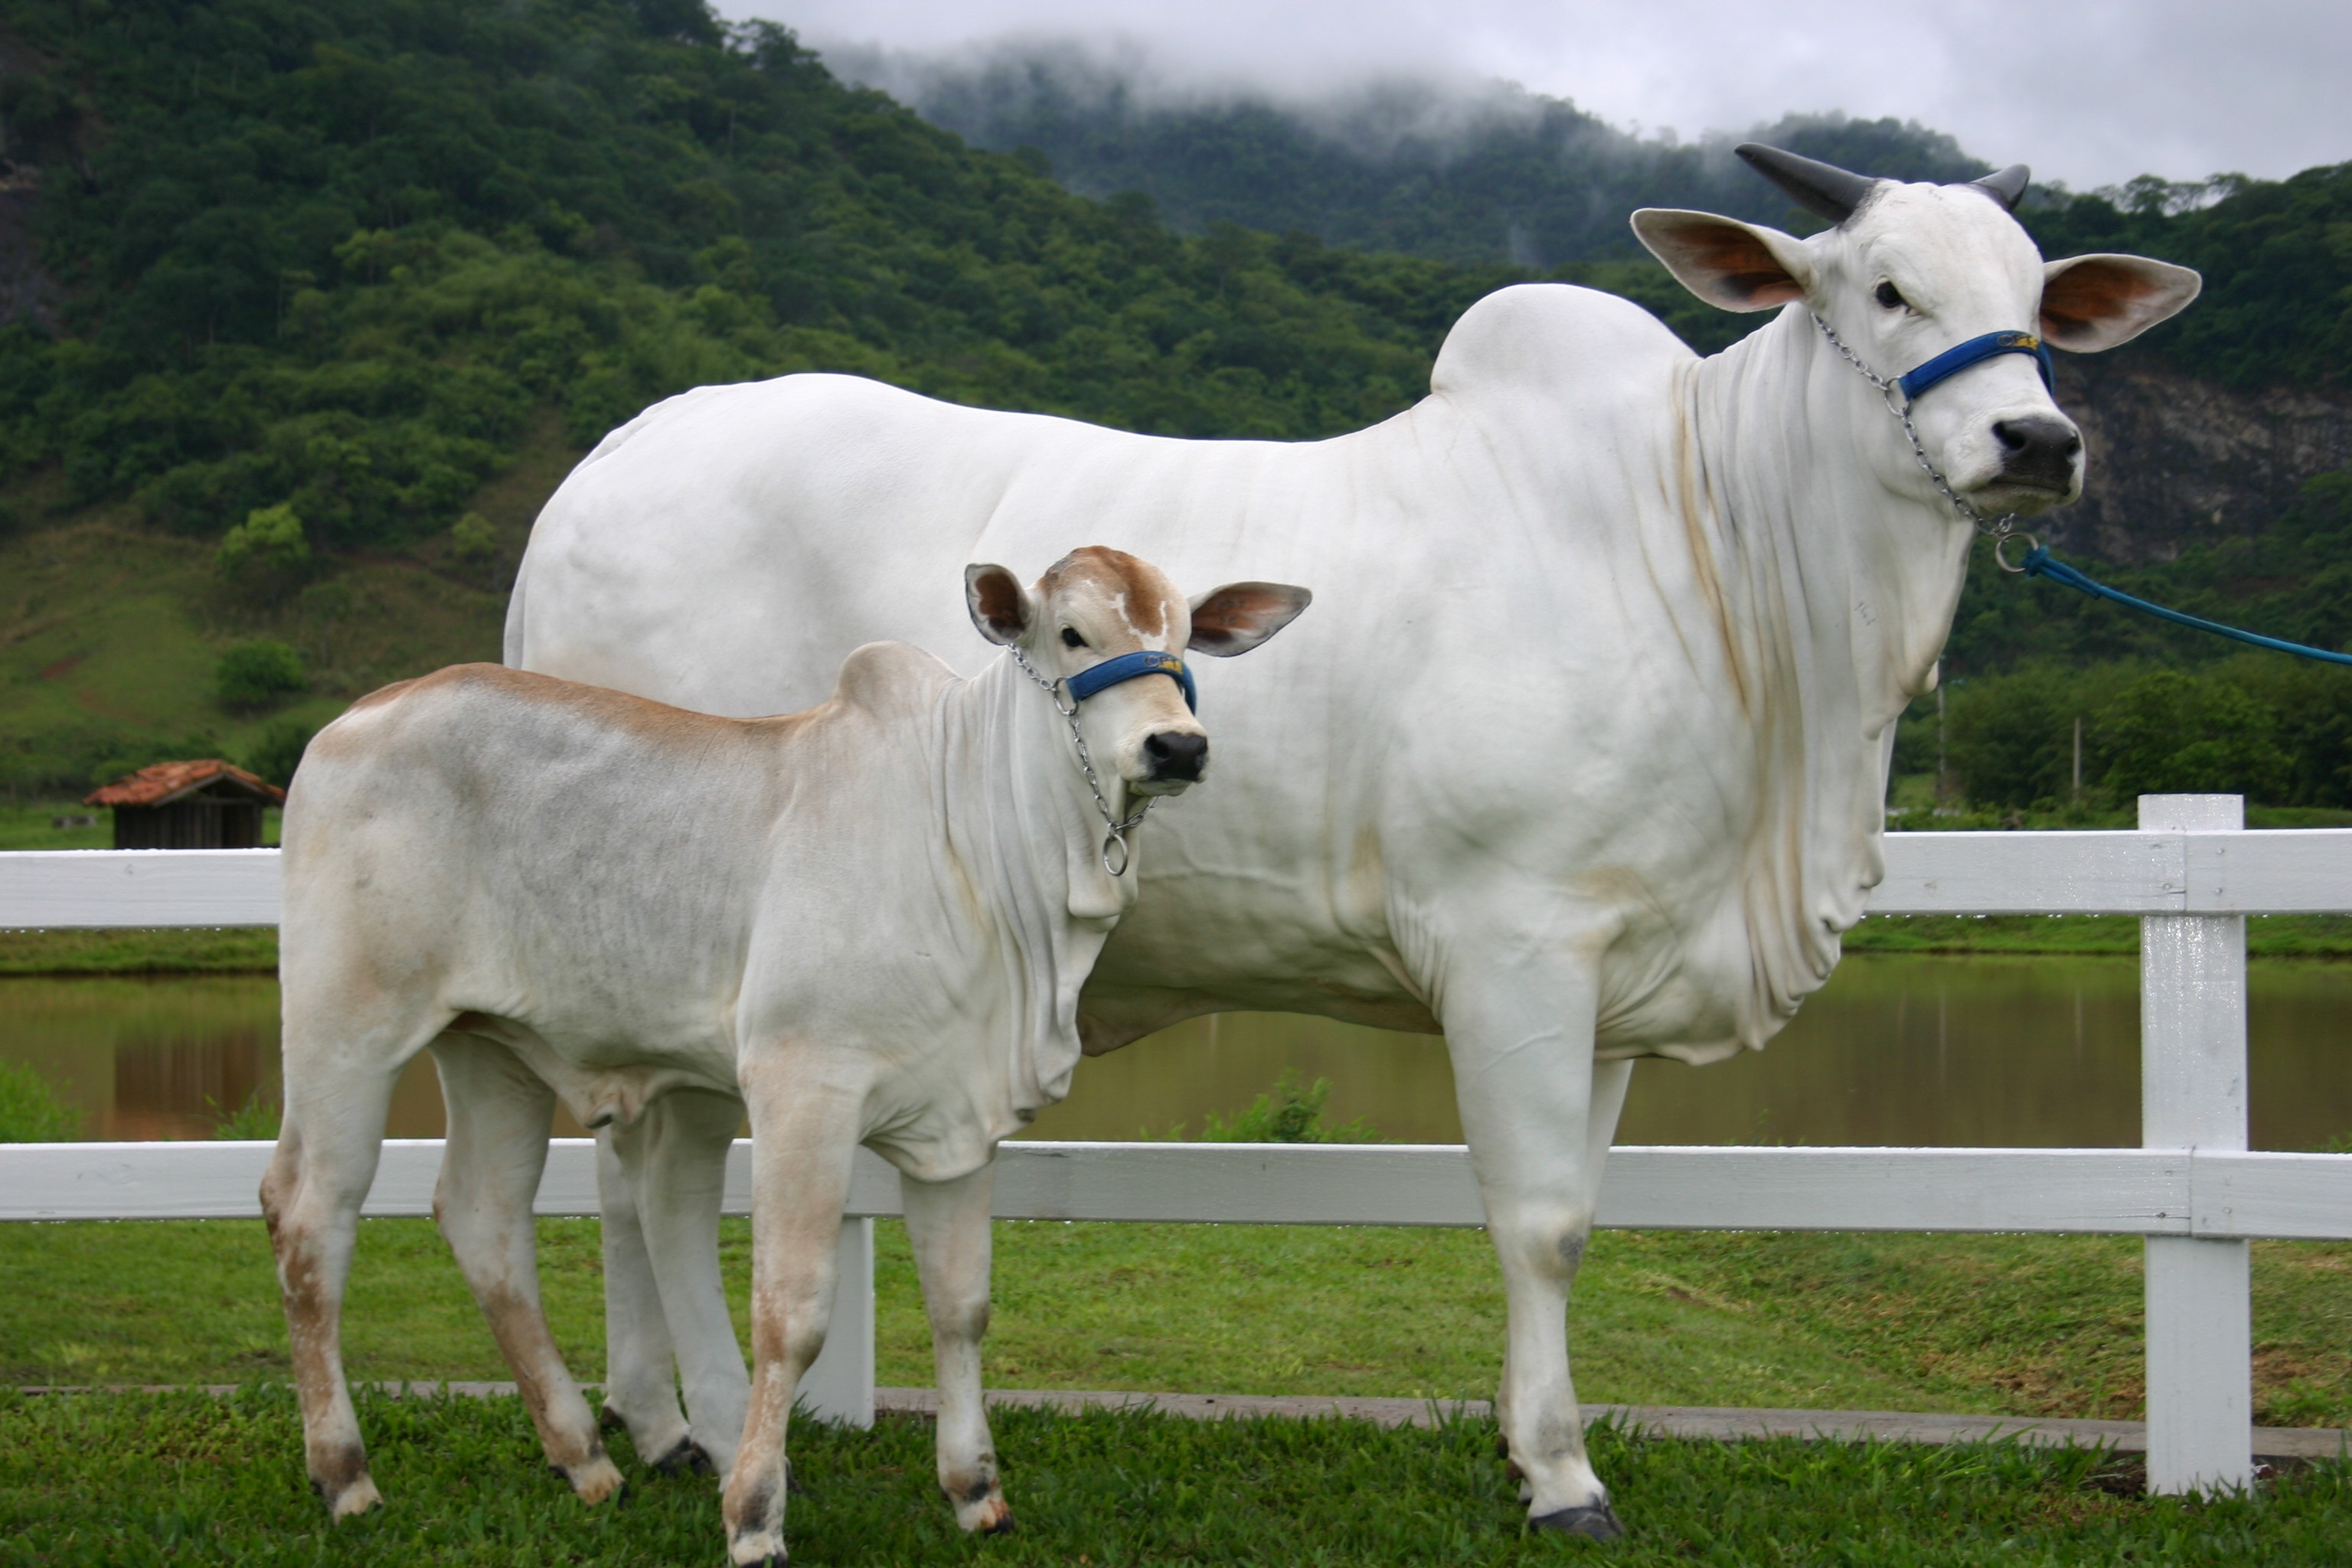
pasture, mammal, vertebrate, cattle like mammal, fauna, dairy cow, grazing, grass, meadow, farm, herd, cow goat family